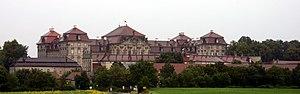
Le château-Weißenstein, édifié à Pommersfelden près de Bamberg, entre 1711 et 1718, sur ordre de Lothar Franz von Schönborn, prince-évêque de Bamberg et électeur de Mayence, est un des principaux spécimens du style baroque franconien.